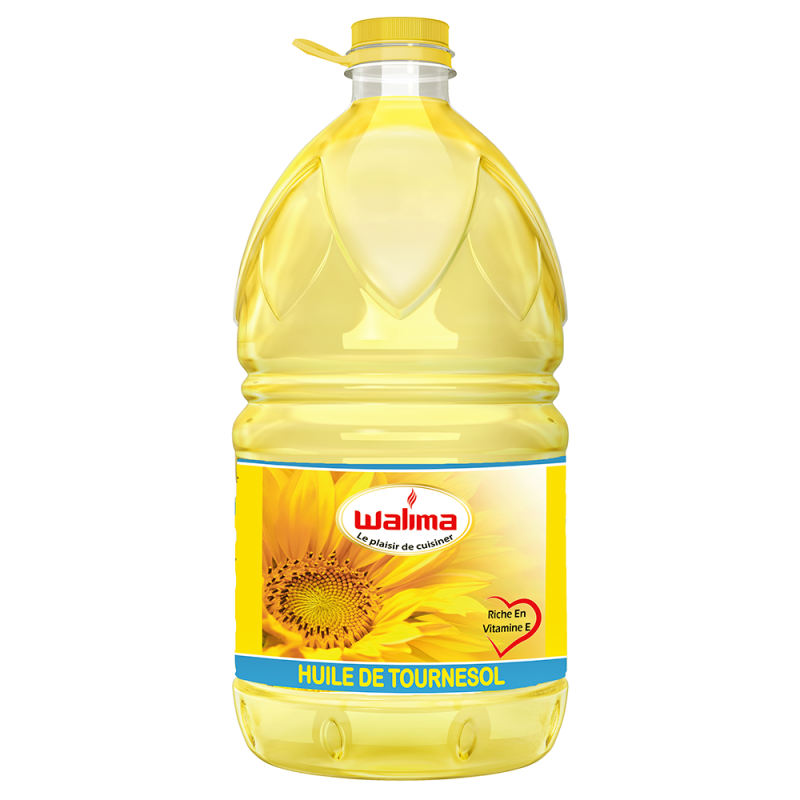
Waste category: plastic